Fieldnotes

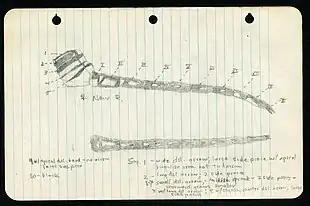
A page of Robert H. Gibbs Jr.'s field notebook

Fieldnotes refer to qualitative notes recorded by scientists or researchers in the course of field research, during or after their observation of a specific organism or phenomenon they are studying. The notes are intended to be read as evidence that gives meaning and aids in the understanding of the phenomenon. Fieldnotes allow researchers to access the subject and record what they observe in an unobtrusive manner.